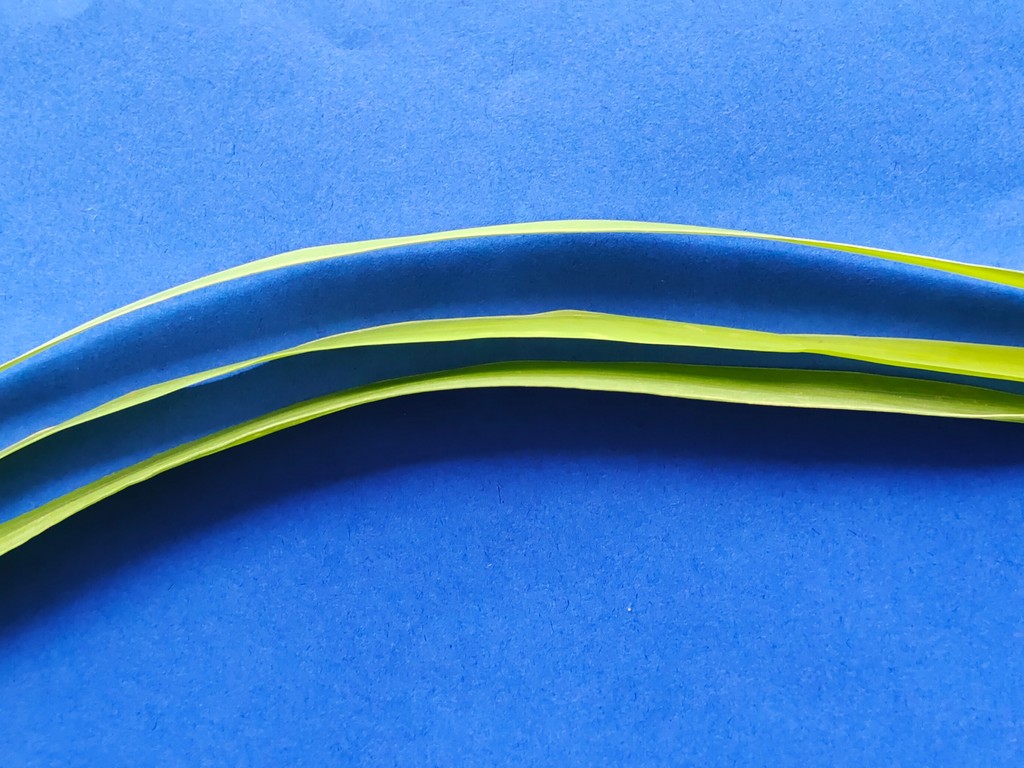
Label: Healthy